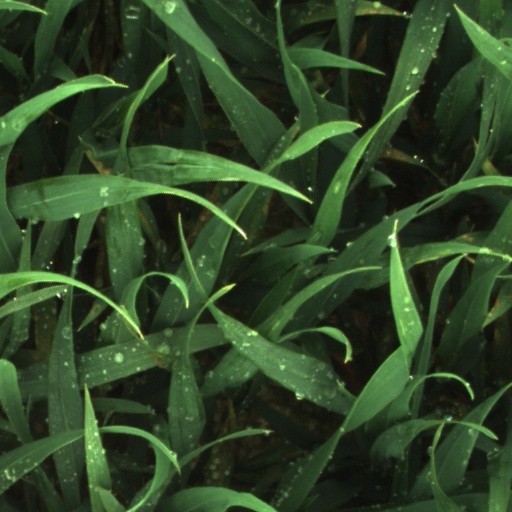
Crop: wheat